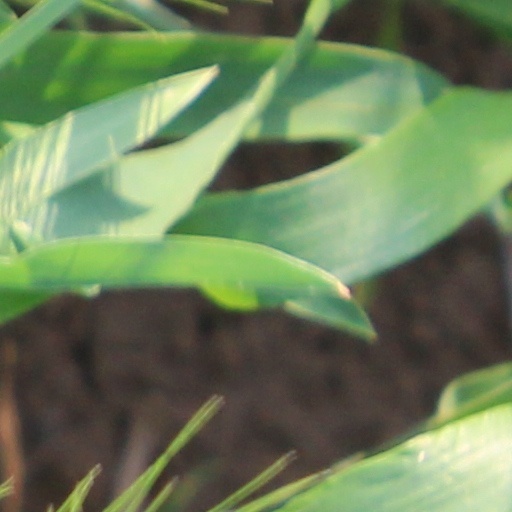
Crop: wheat